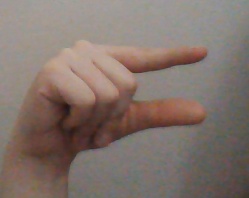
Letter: dal